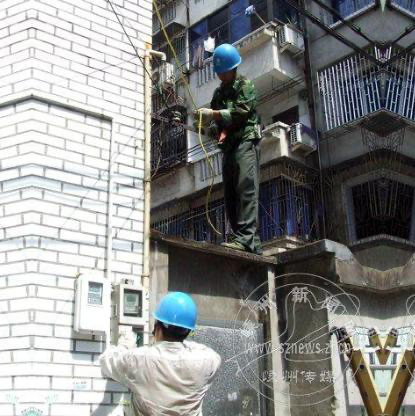
Objects in the image:
label: helmet
label: helmet